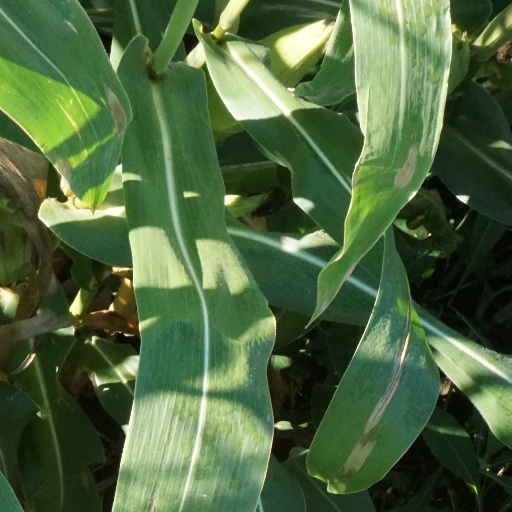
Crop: maize; corn